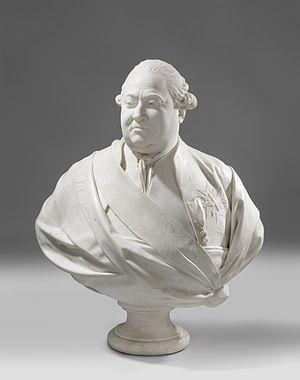
Pierre André de Suffren, dit « le bailli de Suffren » et également connu sous le nom de « Suffren de Saint-Tropez », est un vice-amiral français, bailli et commandeur de l’Ordre de Saint-Jean de Jérusalem, né le 17 juillet 1729 au château de Saint-Cannat près d’Aix-en-Provence et mort le 8 décembre 1788 à Paris.